Harwich

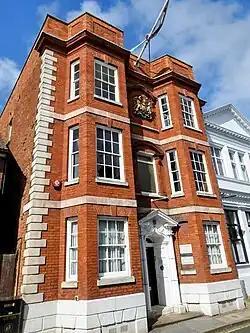
Harwich Guildhall

1793–1815: Post Office Station for communication with Europe, one of embarkation and evacuation bases for expeditions to Holland in 1799, 1809, and 1813/14; base for capturing enemy privateers. The dockyard built many ships for the Navy, including HMS "Conqueror" which captured the French Admiral Villeneuve at the Battle of Trafalgar. The Redoubt and the now-demolished Ordnance Building date from that era.